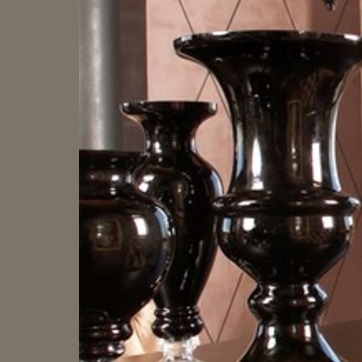
Material: ceramic